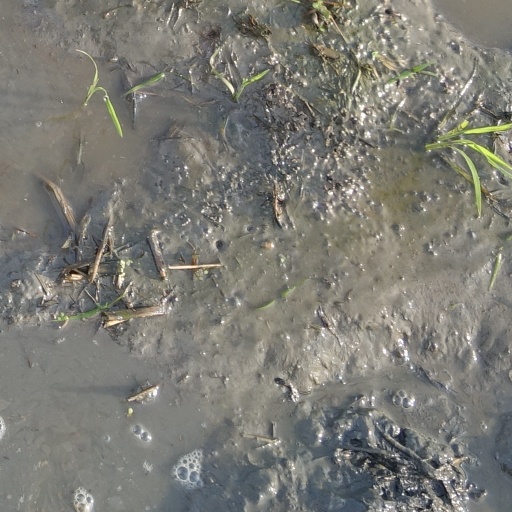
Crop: rice